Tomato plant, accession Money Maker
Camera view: bottom (45 deg); turntable rotation: 30 degrees
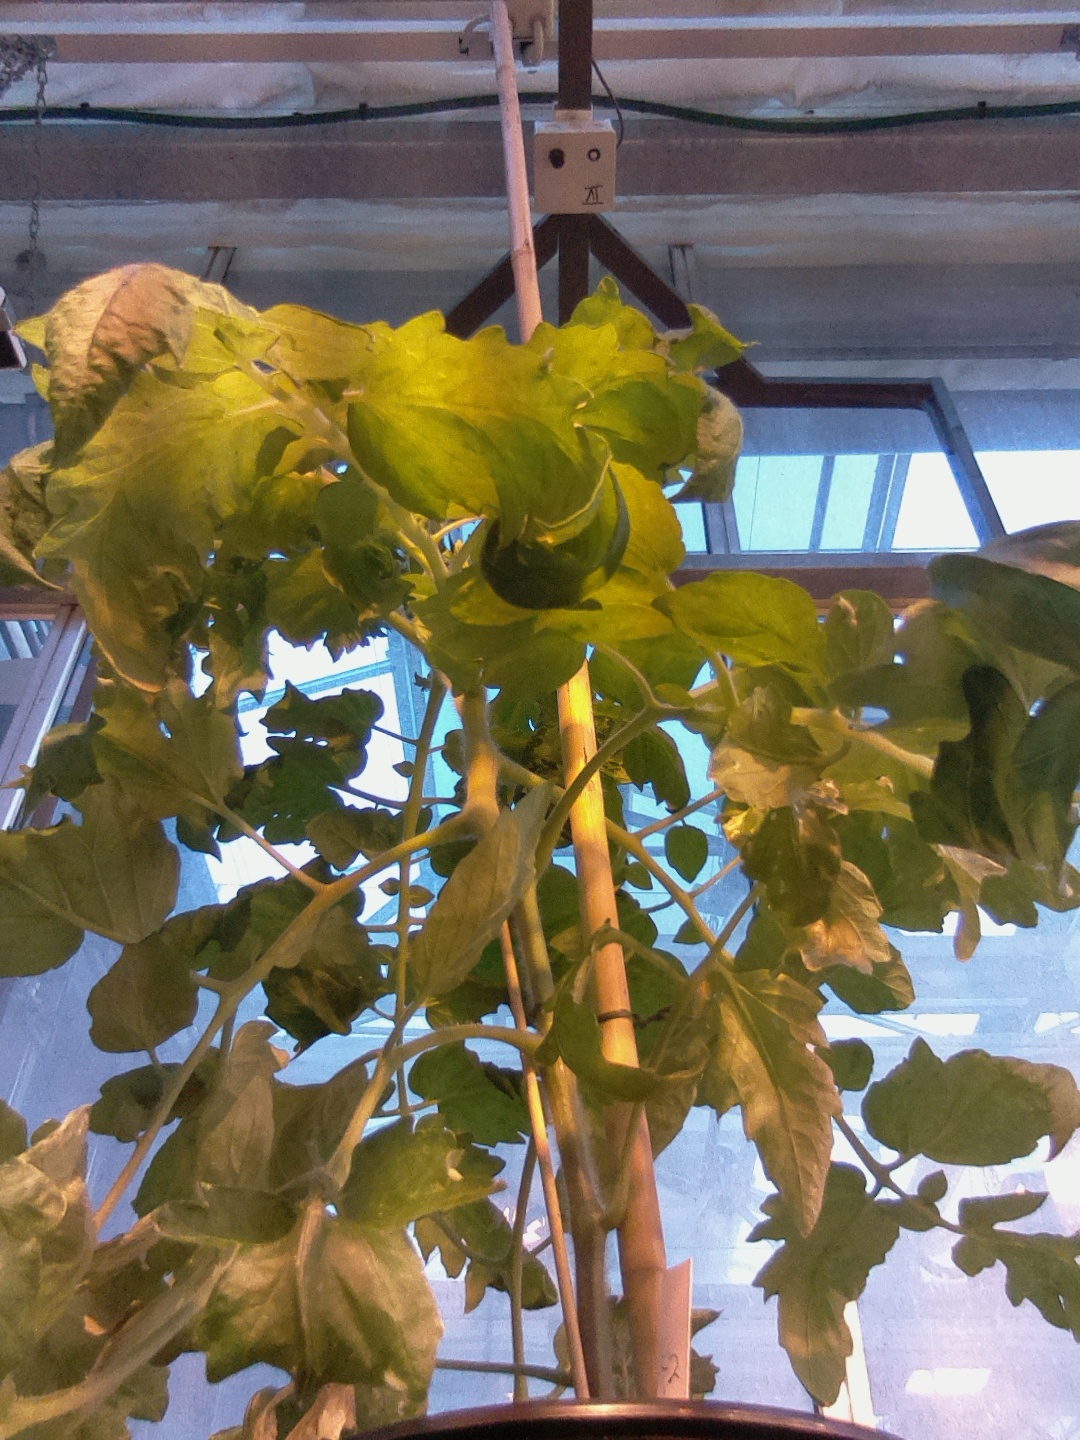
BBCH growth stage 63: 30%-40% of flowers open